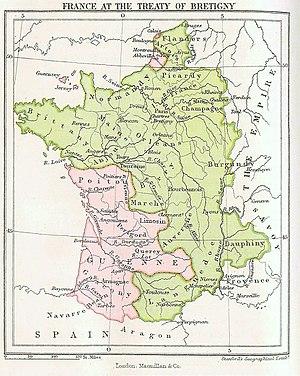
Les Occitans forment une ethnie d’Europe occidentale originaire de l’isthme entre Atlantique et Méditerranée connu sous le nom d’Occitanie. La notion d’Occitanie recouvre une réalité anthropologique et linguistique. Le fait que les Occitans constituent aussi un peuple ou une nation dans le territoire où est parlé l'occitan est parfois controversé par absence d'union politique. Toutefois, on peut noter que l'espace de l'ancien occitan correspond au diocèse de Vienne ou encore au Royaume d'Aquitaine, ainsi qu'à la fin du XIXᵉ siècle il y a eu une renaissance des mouvements identitaires et nationalistes provençaux. Parfois, on y englobe les Catalans car en 1933 ils se revendiquaient encore "pays d'oc", jusqu'au séparatisme linguistique qui a eu lieu en 1934.